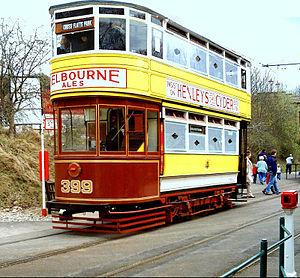
Cette liste des musées du Derbyshire, Angleterre contient des musées qui sont définis dans ce contexte comme des institutions qui recueillent et soignent des objets d'intérêt culturel, artistique, scientifique ou historique. leurs collections ou expositions connexes disponibles pour la consultation publique. Sont également inclus les galeries d'art à but non lucratif et les galeries d'art universitaires. Les musées virtuels ne sont pas inclus.